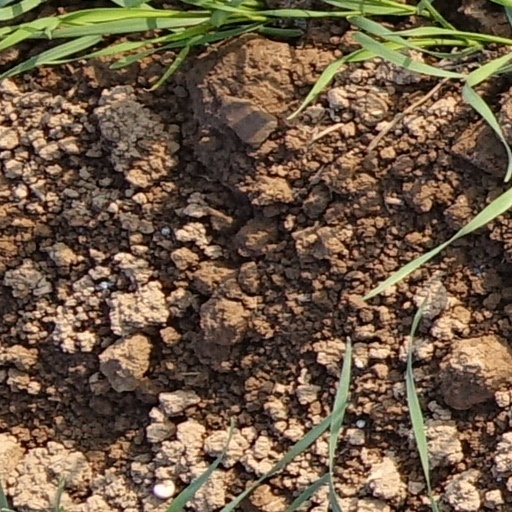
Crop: wheat